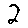
Label: 2